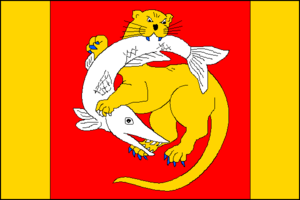
Chropyně est une ville du district de Kroměříž, dans la région de Zlín, en Tchéquie. Sa population s'élevait à 4 915 habitants en 2018.